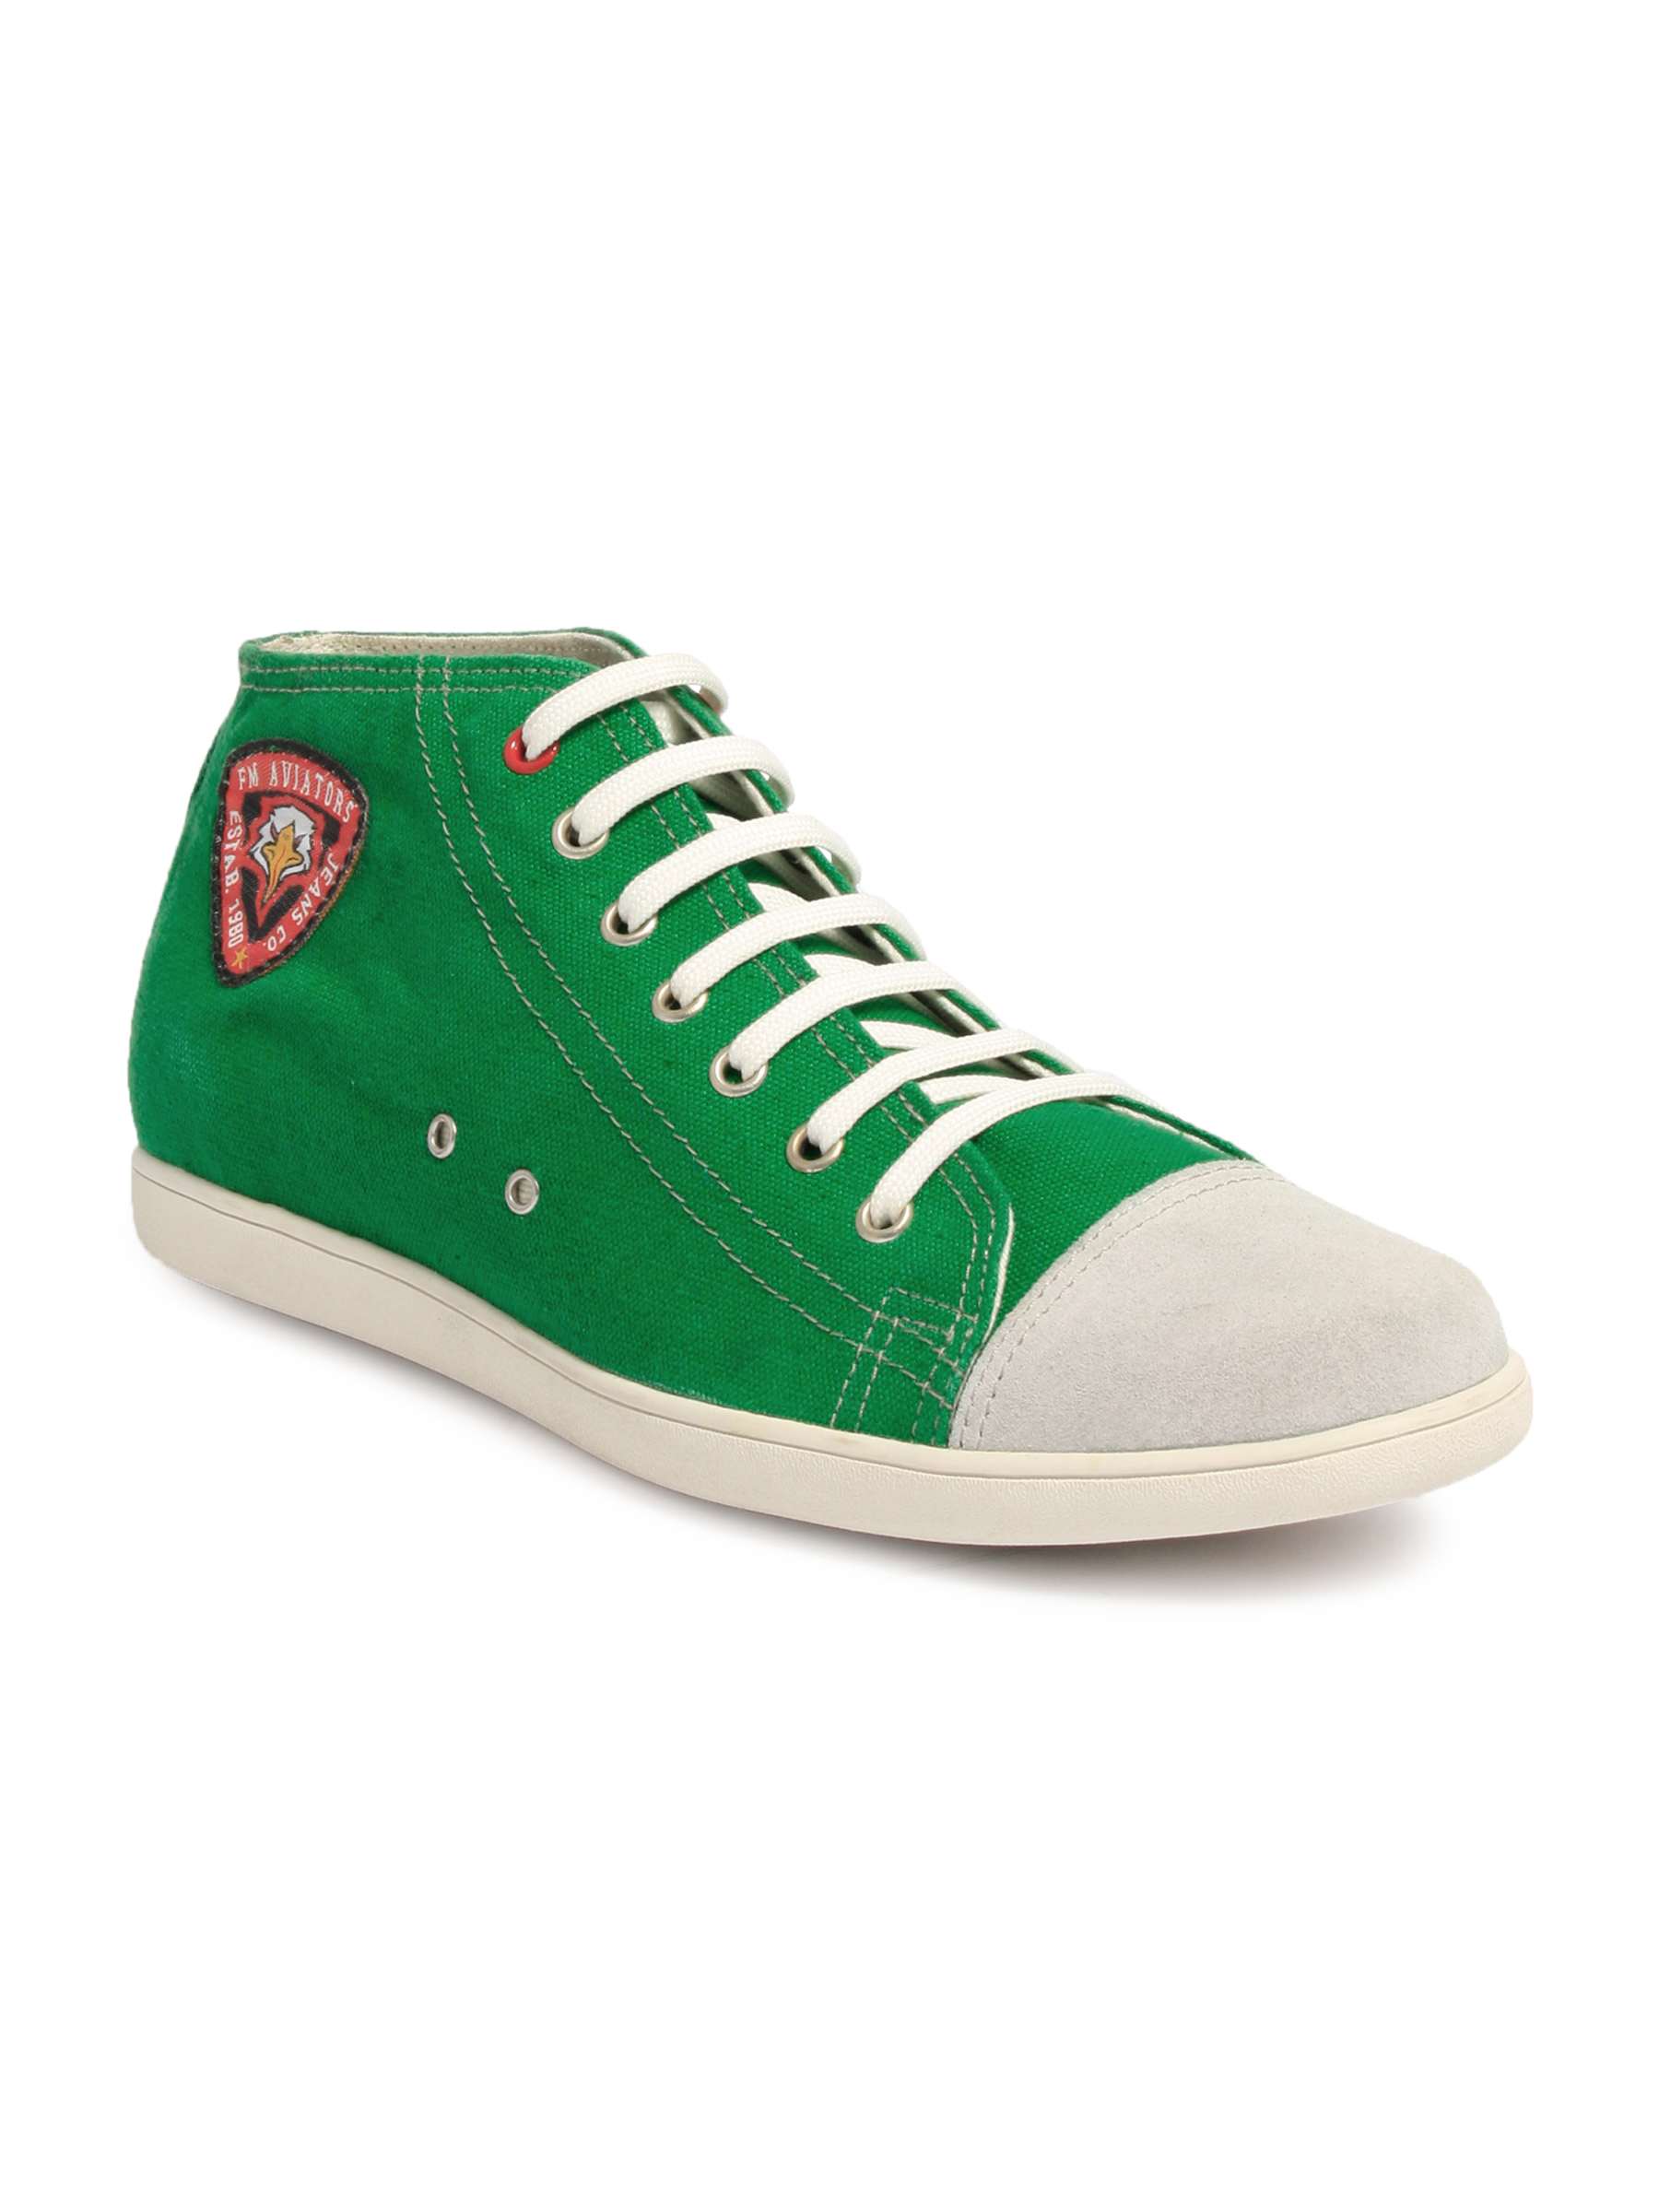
Flying Machine Men Casual Green Casual Shoes
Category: Footwear / Shoes / Casual Shoes
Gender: Men
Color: Green
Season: Fall 2011
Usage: Casual